MeeGo

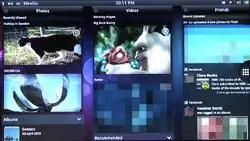
MeeGo's Tablet UX as a pre-alpha version

The Handset UX is based on Qt, with GTK+ and Clutter included to provide compatibility for Moblin applications. To support the hundreds of Hildon-based Maemo applications, users have to install the Hildon library ported by the maemo.org community. Depending on the device, applications will be provided from either the Intel AppUp or the Nokia Ovi digital software distribution systems.